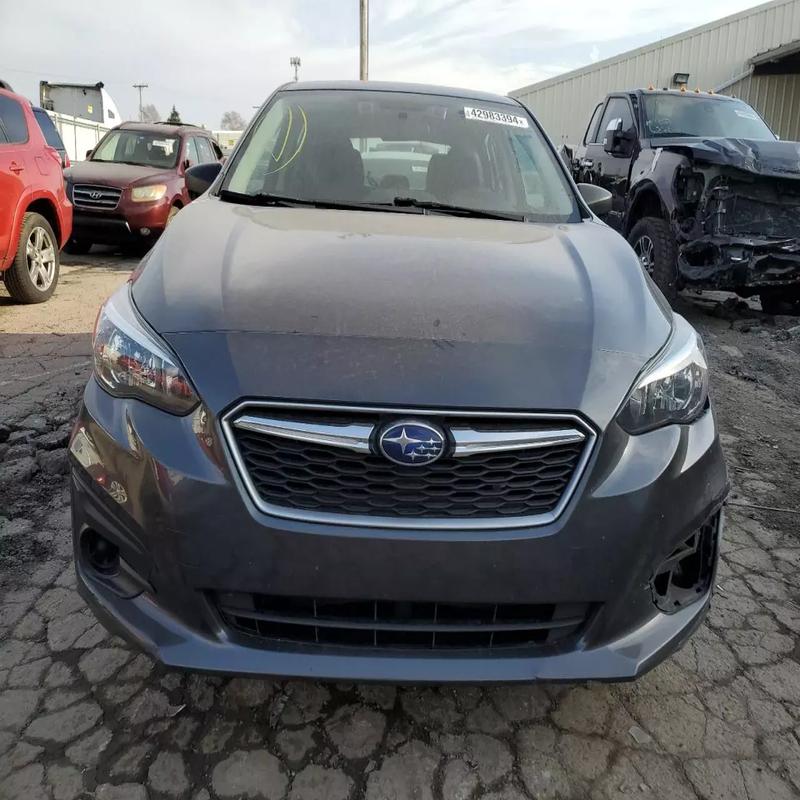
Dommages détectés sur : pare-choc avant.
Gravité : mineur